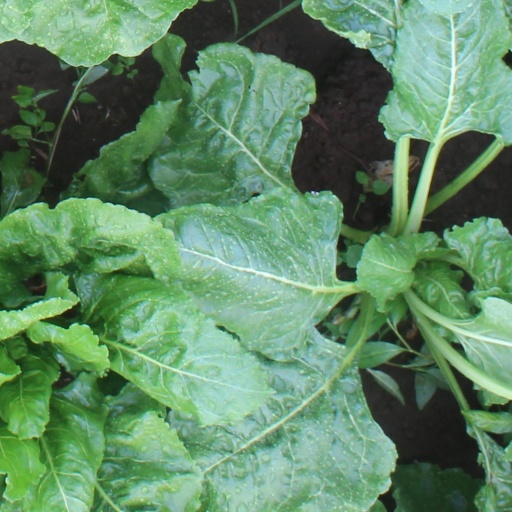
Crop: sugar beet